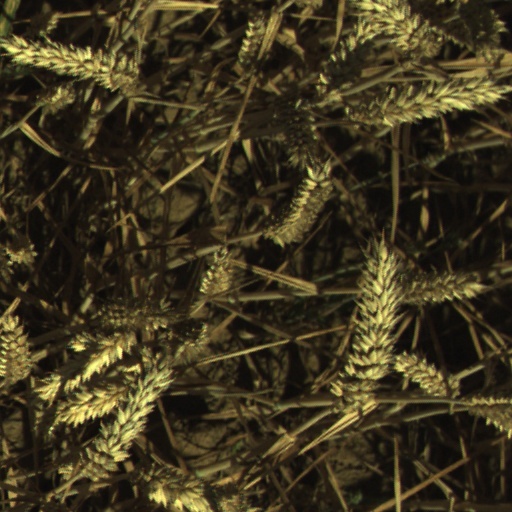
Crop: wheat